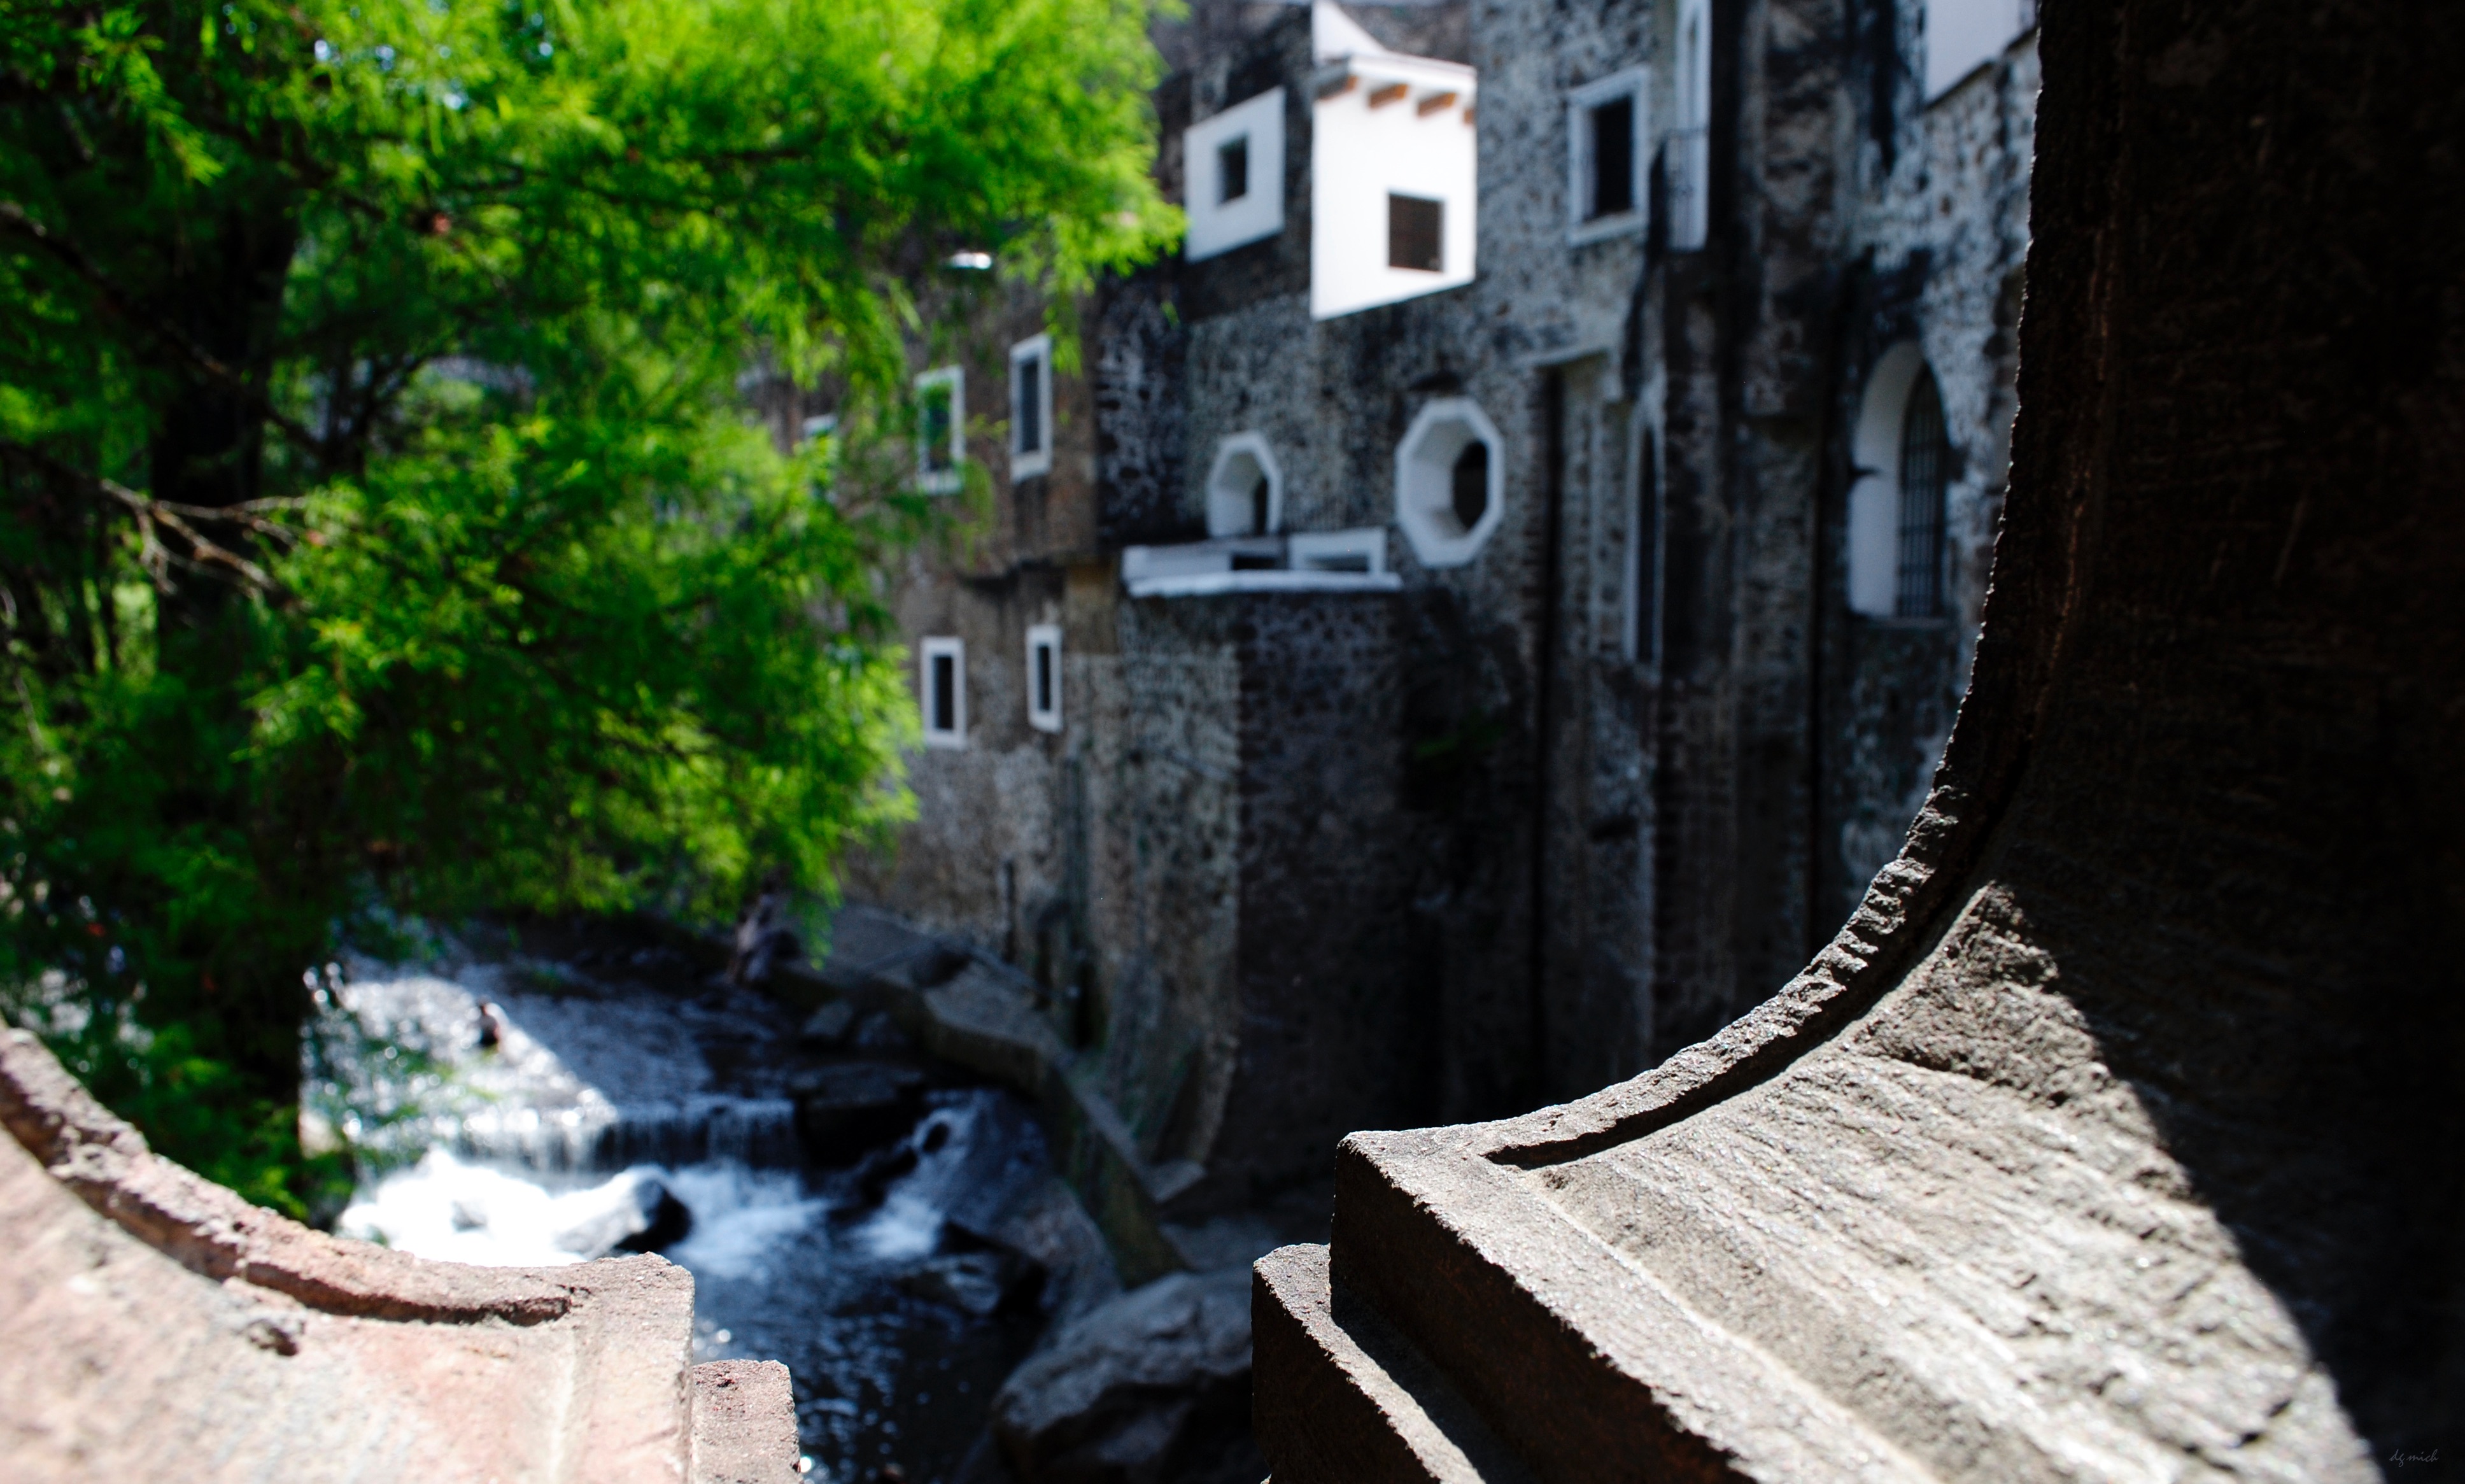
water, road, street, town, alley, wall, canal, tourism, waterway, infrastructure